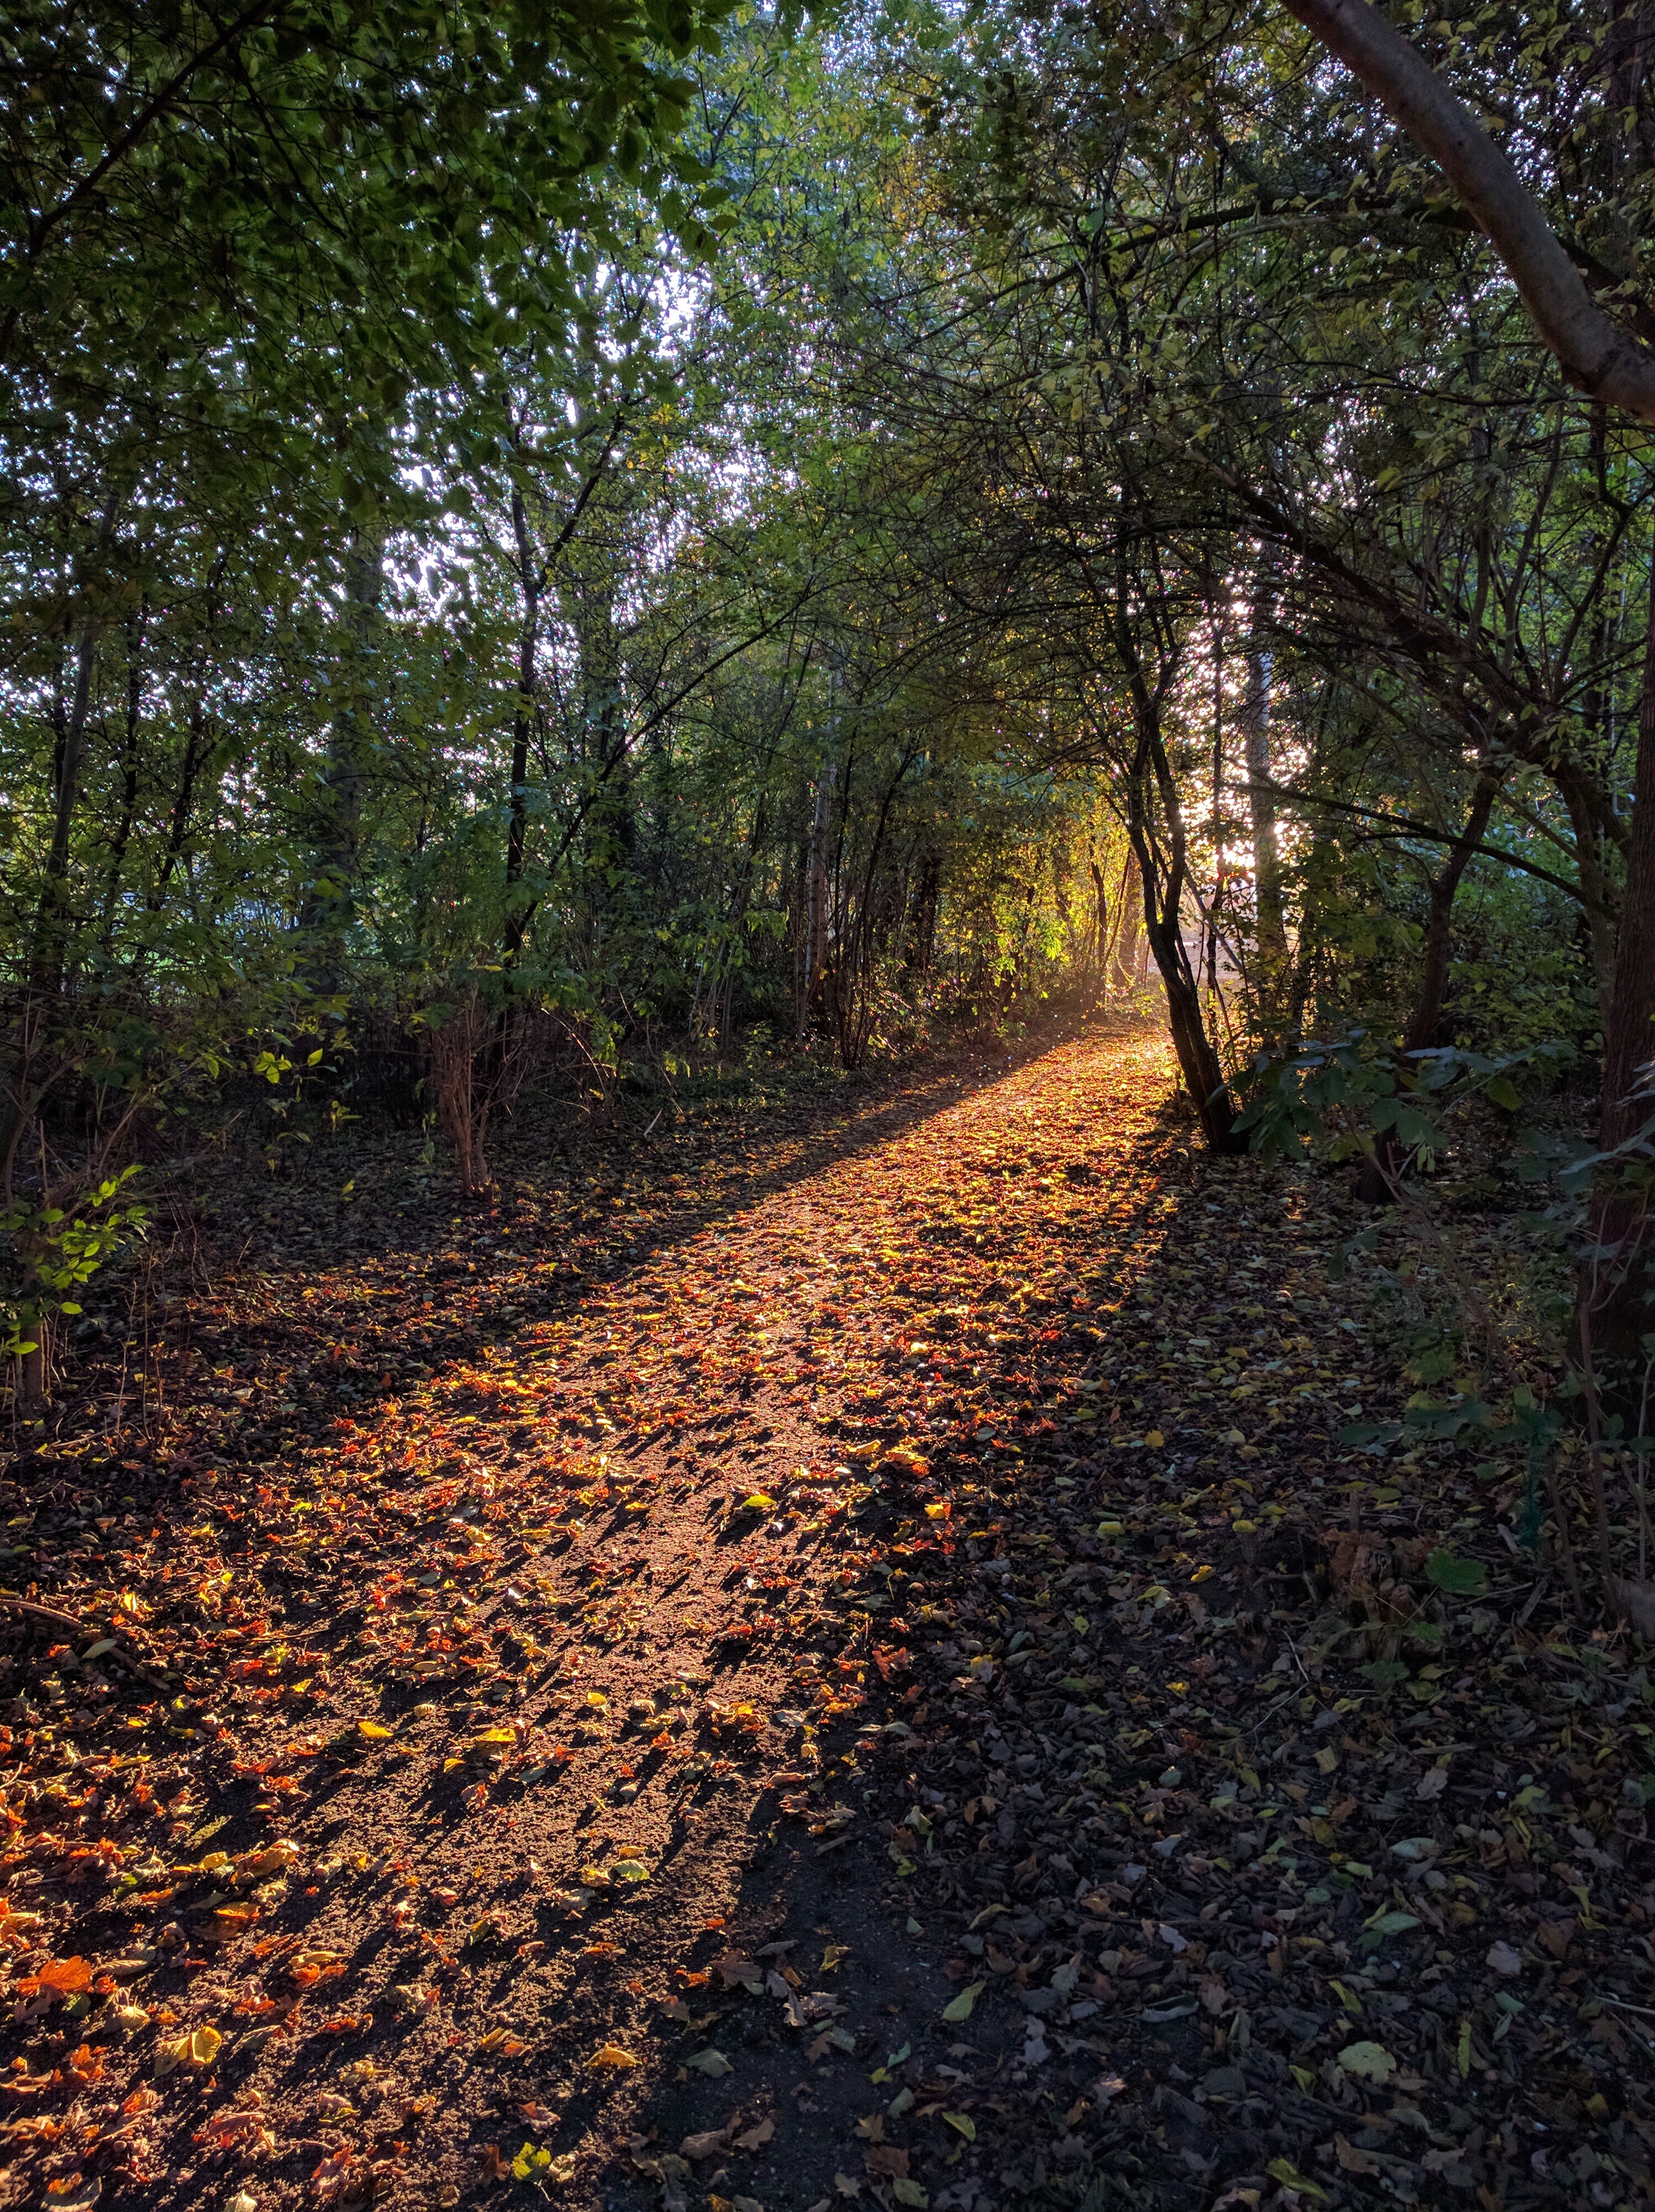
tree, nature, forest, wilderness, plant, trail, sunlight, morning, leaf, autumn, soil, season, deciduous, woodland, habitat, ecosystem, rural area, natural environment, woody plant